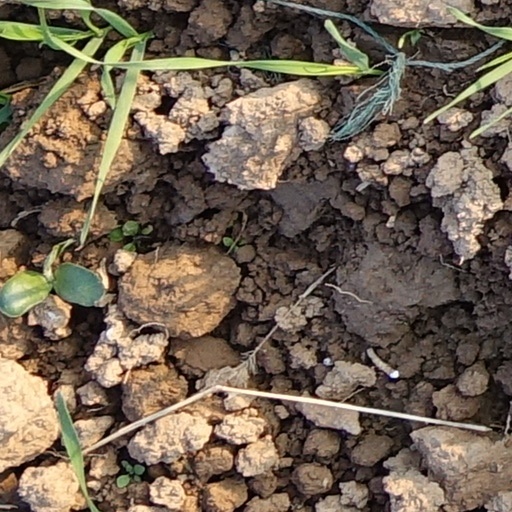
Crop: wheat